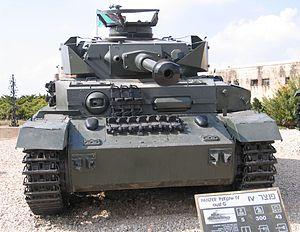
Le SdKfz 161 Panzerkampfwagen IV, PzKpfW IV, ou Panzer IV, est un char moyen allemand utilisé lors de la Seconde Guerre mondiale.